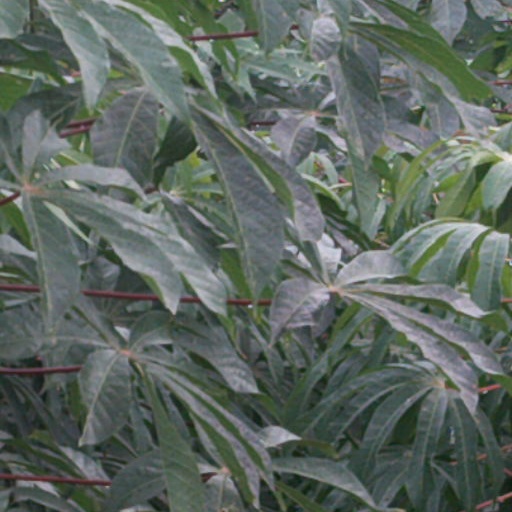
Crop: cassava